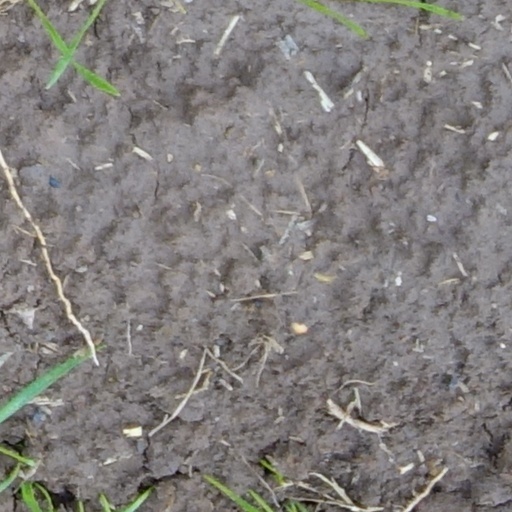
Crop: wheat